Anime Evolution

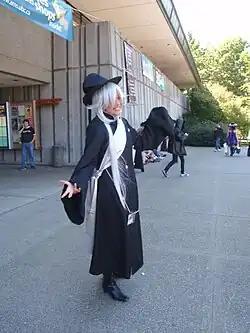
A cosplayer at Anime Evolution 2010

Anime Evolution is the general name for a number of anime conventions held in Metro Vancouver, British Columbia, Canada. It was organized by AE Convention Corp. until 2010 and by the Vancouver Anime Convention Society since 2012. It was traditionally held in August until 2012 before moving to June and then later July. The event was an annual three-day convention, and over time added two single day events, Harumatsuri and Akimatsuri. The summer event, called AE Summer, was shortened to a single day event in 2017. The 2019 Anime Evolution event: Harumatsuri saw a return to a multi-day format and a Burnaby venue.